Bill Bellamy

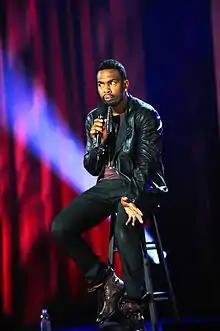
Bellamy in 2011

William Bellamy (born April 7, 1965) is an American actor and stand-up comedian. Bellamy first gained national notoriety on HBO's Russell Simmons' "Def Comedy Jam", where he is credited for creating or coining the phrase "booty call", described as a late night call to a potential paramour with the intention of meeting strictly for sex.